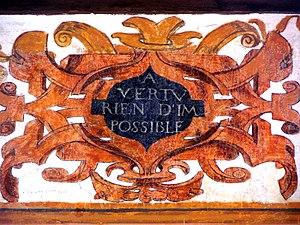
Détail de la frise moraliste d'époque Renaissance de la grande salle des Festins au château de Montmaur. ""A VERTU RIEN D'IM POSSIBLE"" This building is classé au titre des Monuments Historiques. It is indexed in the Base Mérimée, a database of architectural heritage maintained by the French Ministry of Culture,
Les Hautes-Alpes sont un département français de la région Provence-Alpes-Côte d'Azur. L'Insee et la Poste lui attribuent le code 05. Son chef-lieu est Gap. Les habitants des Hautes-Alpes sont les Haut-Alpins. Les Hautes-Alpes sont un département dont le territoire est entièrement situé en zone de montagne, comprenant notamment la plus haute préfecture de France et la commune la plus élevée d'Europe. Il est frontalier avec l'Italie.